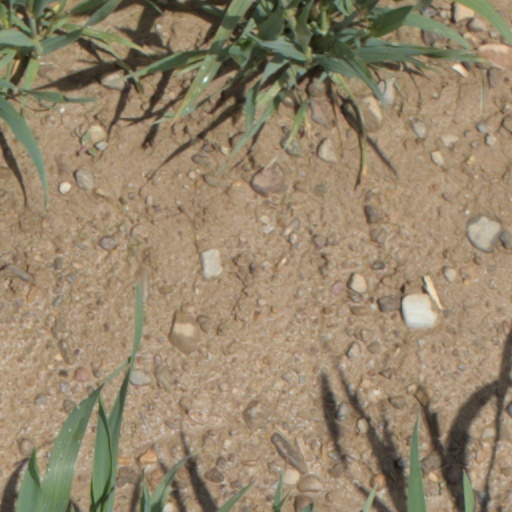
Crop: wheat